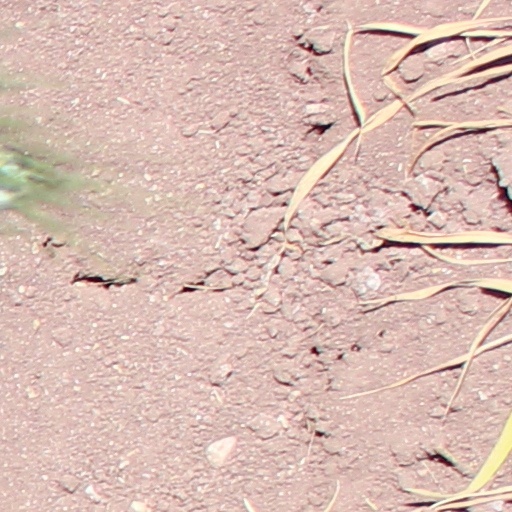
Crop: wheat